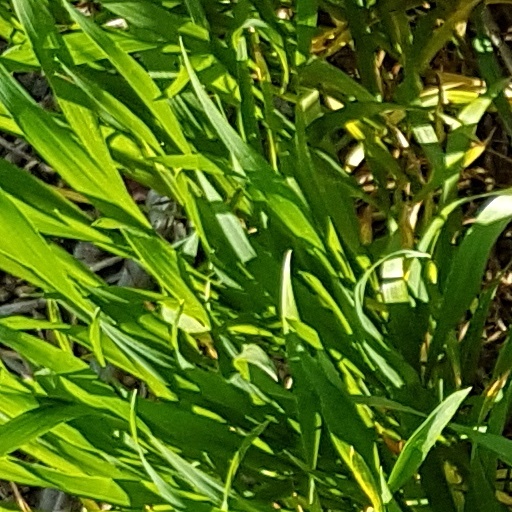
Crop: wheat